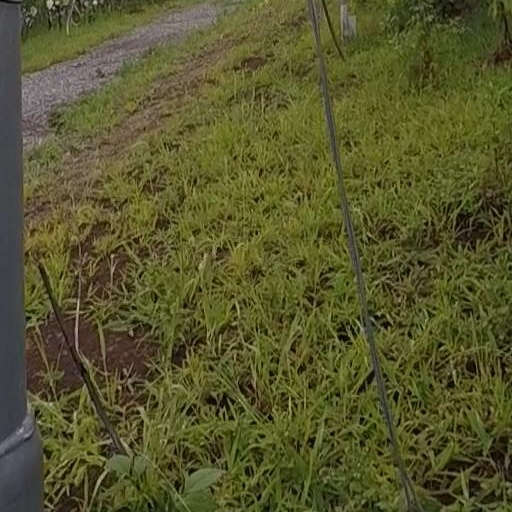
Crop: grape